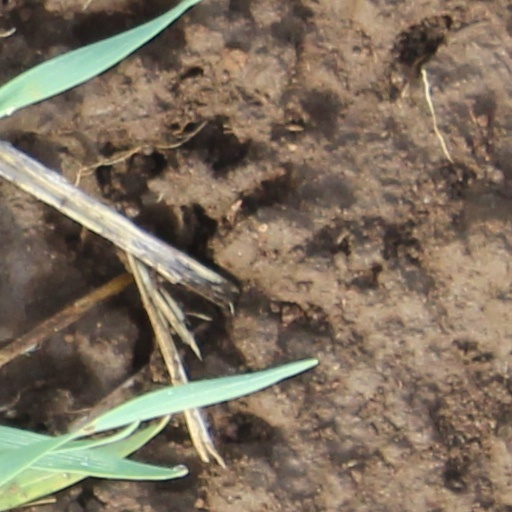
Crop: wheat